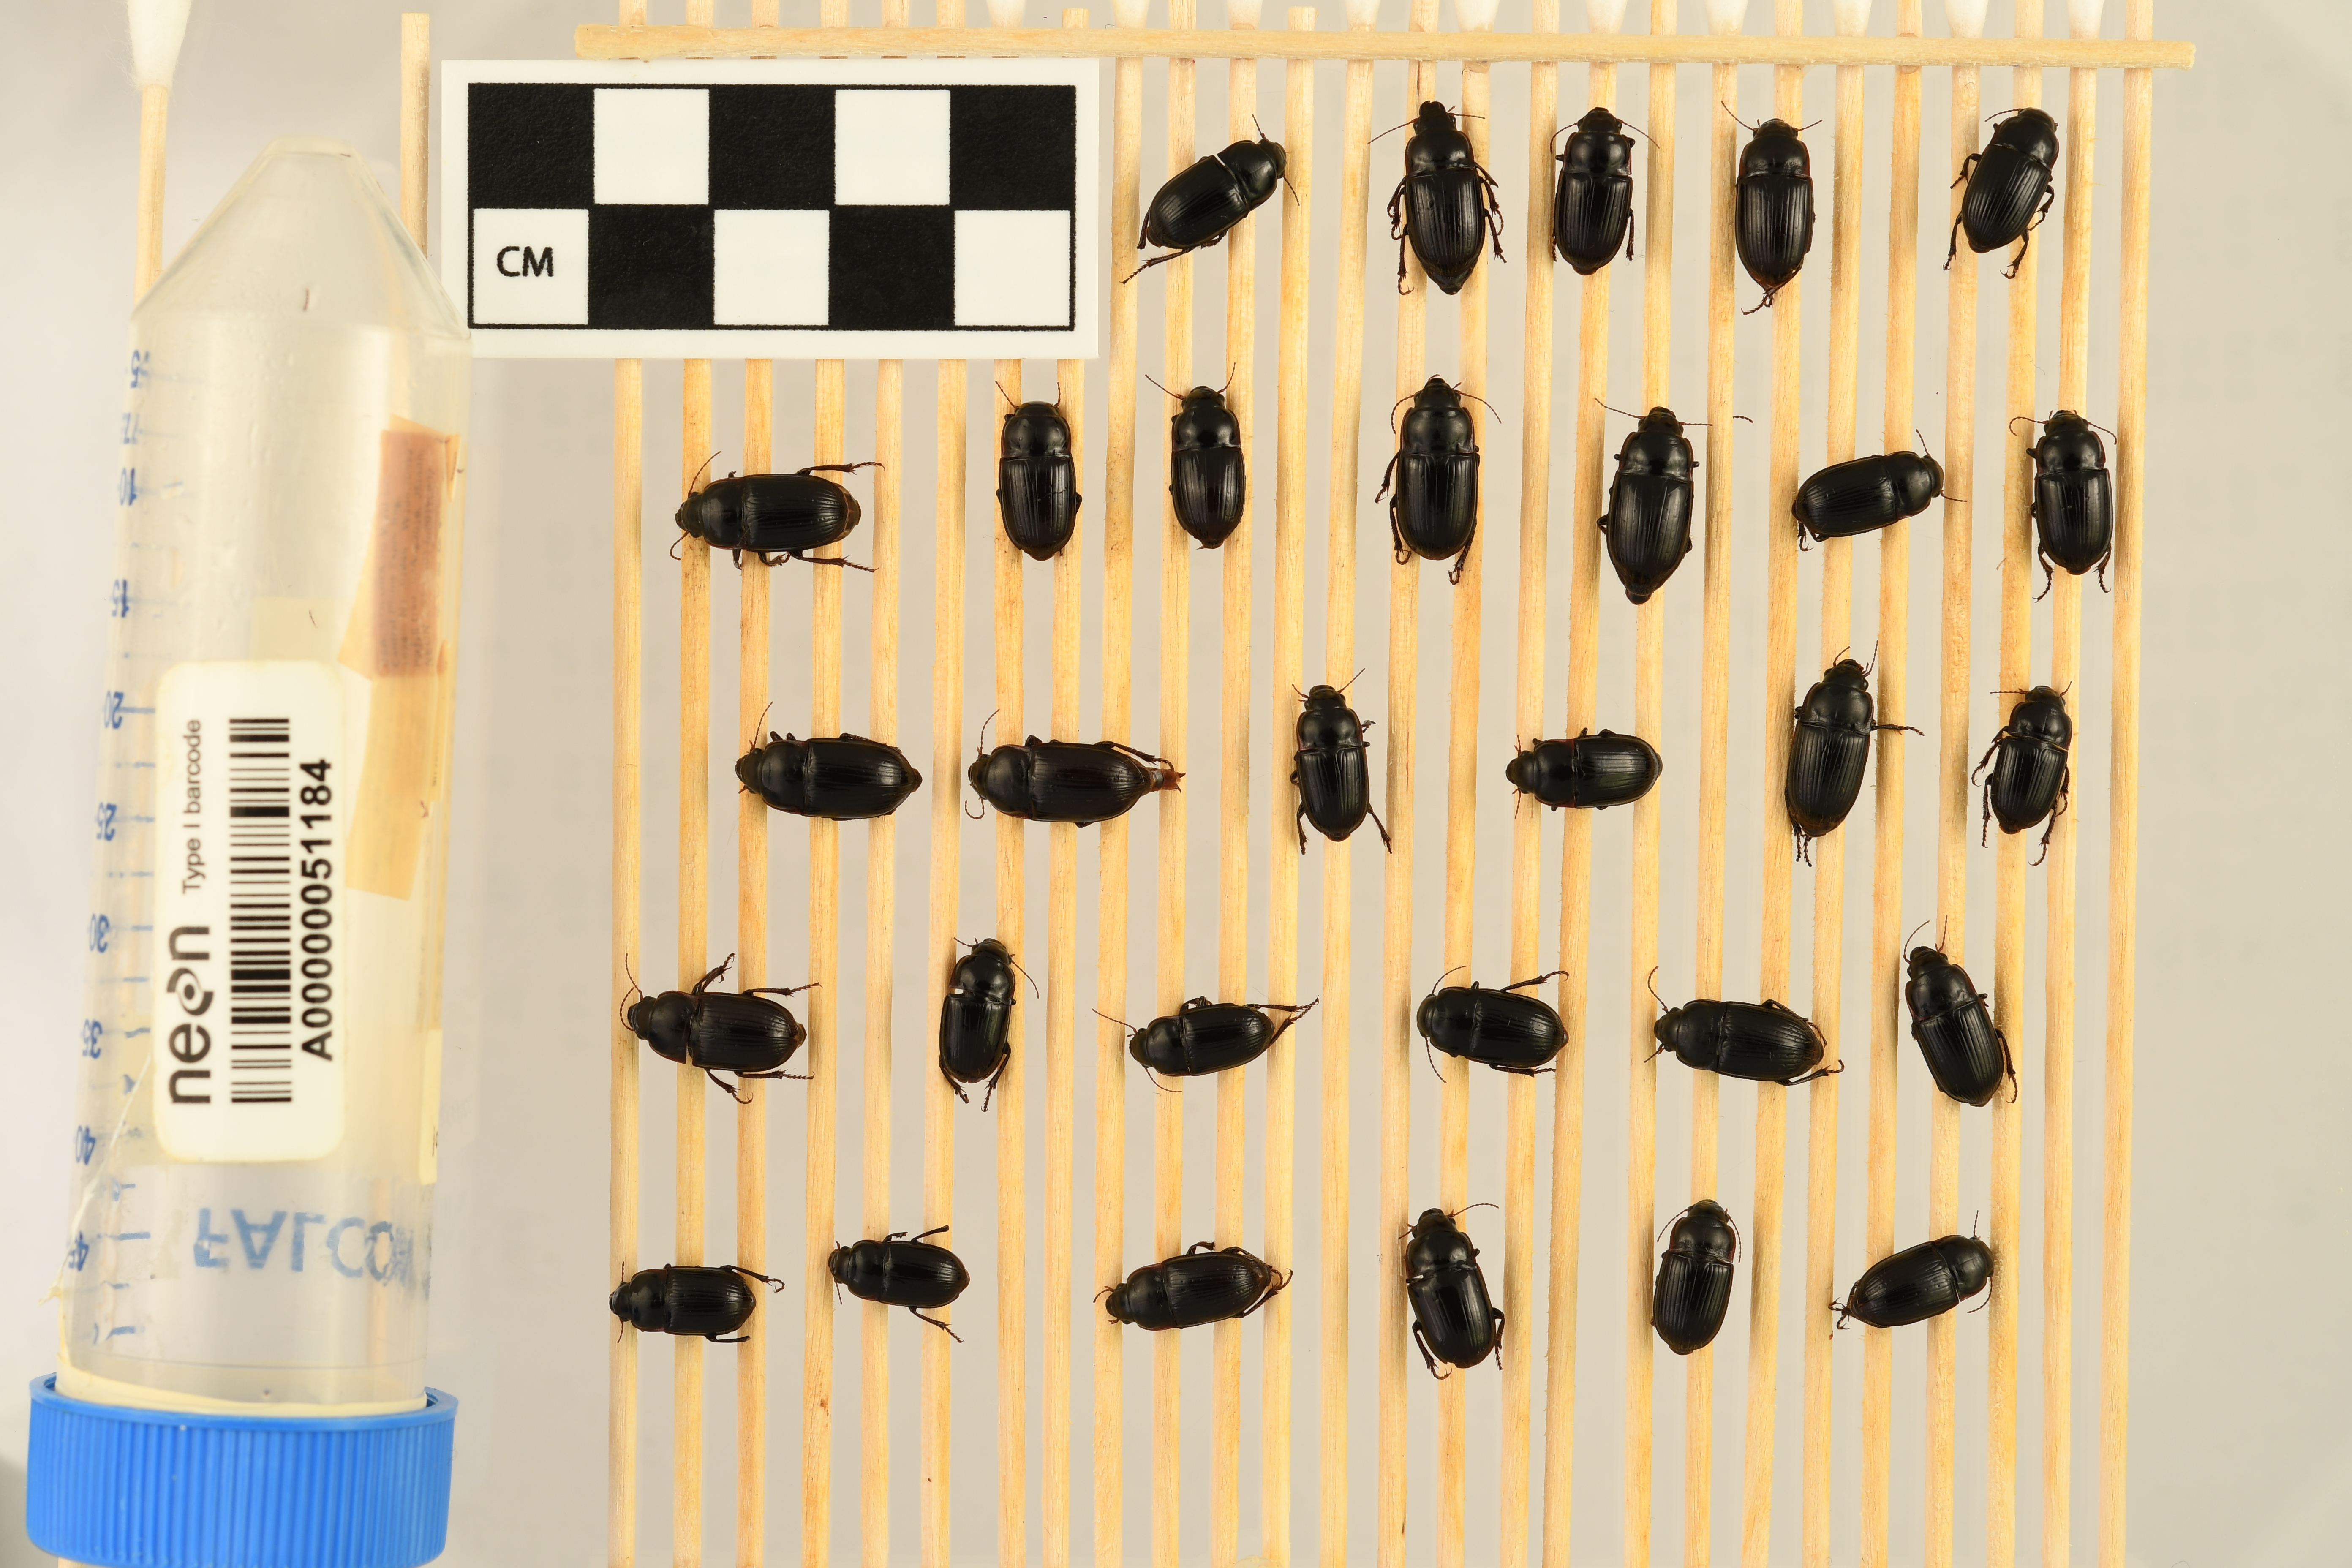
Euryderus grossus — Central Plains Experimental Range NEON, plot CPER_003. Beetle 1, ElytraLength: 0.7796 cm (lying flat: Yes)

Euryderus grossus — Central Plains Experimental Range NEON, plot CPER_003. Beetle 1, ElytraWidth: 0.5927 cm (lying flat: Yes)

Euryderus grossus — Central Plains Experimental Range NEON, plot CPER_003. Beetle 2, ElytraLength: 0.8873 cm (lying flat: Yes)

Euryderus grossus — Central Plains Experimental Range NEON, plot CPER_003. Beetle 2, ElytraWidth: 0.6243 cm (lying flat: Yes)

Euryderus grossus — Central Plains Experimental Range NEON, plot CPER_003. Beetle 3, ElytraLength: 0.8188 cm (lying flat: Yes)

Euryderus grossus — Central Plains Experimental Range NEON, plot CPER_003. Beetle 3, ElytraWidth: 0.6386 cm (lying flat: Yes)

Euryderus grossus — Central Plains Experimental Range NEON, plot CPER_003. Beetle 4, ElytraLength: 0.9474 cm (lying flat: Yes)

Euryderus grossus — Central Plains Experimental Range NEON, plot CPER_003. Beetle 4, ElytraWidth: 0.6421 cm (lying flat: Yes)

Euryderus grossus — Central Plains Experimental Range NEON, plot CPER_003. Beetle 5, ElytraLength: 0.8662 cm (lying flat: Yes)

Euryderus grossus — Central Plains Experimental Range NEON, plot CPER_003. Beetle 5, ElytraWidth: 0.6029 cm (lying flat: Yes)

Euryderus grossus — Central Plains Experimental Range NEON, plot CPER_003. Beetle 6, ElytraLength: 0.8737 cm (lying flat: Yes)

Euryderus grossus — Central Plains Experimental Range NEON, plot CPER_003. Beetle 6, ElytraWidth: 0.653 cm (lying flat: Yes)

Euryderus grossus — Central Plains Experimental Range NEON, plot CPER_003. Beetle 7, ElytraLength: 0.8642 cm (lying flat: Yes)

Euryderus grossus — Central Plains Experimental Range NEON, plot CPER_003. Beetle 7, ElytraWidth: 0.6319 cm (lying flat: Yes)

Euryderus grossus — Central Plains Experimental Range NEON, plot CPER_003. Beetle 8, ElytraLength: 0.8227 cm (lying flat: Yes)

Euryderus grossus — Central Plains Experimental Range NEON, plot CPER_003. Beetle 8, ElytraWidth: 0.6113 cm (lying flat: Yes)

Euryderus grossus — Central Plains Experimental Range NEON, plot CPER_003. Beetle 9, ElytraLength: 0.9058 cm (lying flat: Yes)

Euryderus grossus — Central Plains Experimental Range NEON, plot CPER_003. Beetle 9, ElytraWidth: 0.6843 cm (lying flat: Yes)

Euryderus grossus — Central Plains Experimental Range NEON, plot CPER_003. Beetle 10, ElytraLength: 0.9572 cm (lying flat: Yes)

Euryderus grossus — Central Plains Experimental Range NEON, plot CPER_003. Beetle 10, ElytraWidth: 0.6789 cm (lying flat: Yes)

Euryderus grossus — Central Plains Experimental Range NEON, plot CPER_003. Beetle 11, ElytraLength: 0.8706 cm (lying flat: Yes)

Euryderus grossus — Central Plains Experimental Range NEON, plot CPER_003. Beetle 11, ElytraWidth: 0.6001 cm (lying flat: Yes)

Euryderus grossus — Central Plains Experimental Range NEON, plot CPER_003. Beetle 12, ElytraLength: 0.834 cm (lying flat: Yes)

Euryderus grossus — Central Plains Experimental Range NEON, plot CPER_003. Beetle 12, ElytraWidth: 0.6338 cm (lying flat: Yes)

Euryderus grossus — Central Plains Experimental Range NEON, plot CPER_003. Beetle 13, ElytraLength: 0.9378 cm (lying flat: Yes)

Euryderus grossus — Central Plains Experimental Range NEON, plot CPER_003. Beetle 13, ElytraWidth: 0.6757 cm (lying flat: Yes)

Euryderus grossus — Central Plains Experimental Range NEON, plot CPER_003. Beetle 14, ElytraLength: 0.9897 cm (lying flat: Yes)

Euryderus grossus — Central Plains Experimental Range NEON, plot CPER_003. Beetle 14, ElytraWidth: 0.6632 cm (lying flat: Yes)

Euryderus grossus — Central Plains Experimental Range NEON, plot CPER_003. Beetle 15, ElytraLength: 0.7719 cm (lying flat: Yes)

Euryderus grossus — Central Plains Experimental Range NEON, plot CPER_003. Beetle 15, ElytraWidth: 0.5824 cm (lying flat: Yes)

Euryderus grossus — Central Plains Experimental Range NEON, plot CPER_003. Beetle 16, ElytraLength: 0.7161 cm (lying flat: Yes)

Euryderus grossus — Central Plains Experimental Range NEON, plot CPER_003. Beetle 16, ElytraWidth: 0.6211 cm (lying flat: Yes)

Euryderus grossus — Central Plains Experimental Range NEON, plot CPER_003. Beetle 17, ElytraLength: 0.8485 cm (lying flat: Yes)

Euryderus grossus — Central Plains Experimental Range NEON, plot CPER_003. Beetle 17, ElytraWidth: 0.6565 cm (lying flat: Yes)

Euryderus grossus — Central Plains Experimental Range NEON, plot CPER_003. Beetle 18, ElytraLength: 0.7259 cm (lying flat: Yes)

Euryderus grossus — Central Plains Experimental Range NEON, plot CPER_003. Beetle 18, ElytraWidth: 0.5567 cm (lying flat: Yes)

Euryderus grossus — Central Plains Experimental Range NEON, plot CPER_003. Beetle 19, ElytraLength: 0.855 cm (lying flat: Yes)

Euryderus grossus — Central Plains Experimental Range NEON, plot CPER_003. Beetle 19, ElytraWidth: 0.6452 cm (lying flat: Yes)

Euryderus grossus — Central Plains Experimental Range NEON, plot CPER_003. Beetle 20, ElytraLength: 0.7147 cm (lying flat: Yes)

Euryderus grossus — Central Plains Experimental Range NEON, plot CPER_003. Beetle 20, ElytraWidth: 0.5732 cm (lying flat: Yes)

Euryderus grossus — Central Plains Experimental Range NEON, plot CPER_003. Beetle 21, ElytraLength: 0.7411 cm (lying flat: Yes)

Euryderus grossus — Central Plains Experimental Range NEON, plot CPER_003. Beetle 21, ElytraWidth: 0.5677 cm (lying flat: Yes)

Euryderus grossus — Central Plains Experimental Range NEON, plot CPER_003. Beetle 22, ElytraLength: 0.7598 cm (lying flat: Yes)

Euryderus grossus — Central Plains Experimental Range NEON, plot CPER_003. Beetle 22, ElytraWidth: 0.6214 cm (lying flat: Yes)

Euryderus grossus — Central Plains Experimental Range NEON, plot CPER_003. Beetle 23, ElytraLength: 0.7995 cm (lying flat: Yes)

Euryderus grossus — Central Plains Experimental Range NEON, plot CPER_003. Beetle 23, ElytraWidth: 0.6299 cm (lying flat: Yes)

Euryderus grossus — Central Plains Experimental Range NEON, plot CPER_003. Beetle 24, ElytraLength: 0.8171 cm (lying flat: Yes)

Euryderus grossus — Central Plains Experimental Range NEON, plot CPER_003. Beetle 24, ElytraWidth: 0.6275 cm (lying flat: Yes)

Euryderus grossus — Central Plains Experimental Range NEON, plot CPER_003. Beetle 25, ElytraLength: 0.7266 cm (lying flat: Yes)

Euryderus grossus — Central Plains Experimental Range NEON, plot CPER_003. Beetle 25, ElytraWidth: 0.5693 cm (lying flat: Yes)

Euryderus grossus — Central Plains Experimental Range NEON, plot CPER_003. Beetle 26, ElytraLength: 0.7116 cm (lying flat: Yes)

Euryderus grossus — Central Plains Experimental Range NEON, plot CPER_003. Beetle 26, ElytraWidth: 0.5405 cm (lying flat: Yes)

Euryderus grossus — Central Plains Experimental Range NEON, plot CPER_003. Beetle 27, ElytraLength: 0.7992 cm (lying flat: Yes)

Euryderus grossus — Central Plains Experimental Range NEON, plot CPER_003. Beetle 27, ElytraWidth: 0.5823 cm (lying flat: Yes)

Euryderus grossus — Central Plains Experimental Range NEON, plot CPER_003. Beetle 28, ElytraLength: 0.8356 cm (lying flat: Yes)

Euryderus grossus — Central Plains Experimental Range NEON, plot CPER_003. Beetle 28, ElytraWidth: 0.6558 cm (lying flat: Yes)

Euryderus grossus — Central Plains Experimental Range NEON, plot CPER_003. Beetle 29, ElytraLength: 0.7867 cm (lying flat: Yes)

Euryderus grossus — Central Plains Experimental Range NEON, plot CPER_003. Beetle 29, ElytraWidth: 0.5926 cm (lying flat: Yes)

Euryderus grossus — Central Plains Experimental Range NEON, plot CPER_003. Beetle 30, ElytraLength: 0.8405 cm (lying flat: Yes)

Euryderus grossus — Central Plains Experimental Range NEON, plot CPER_003. Beetle 30, ElytraWidth: 0.5943 cm (lying flat: Yes)